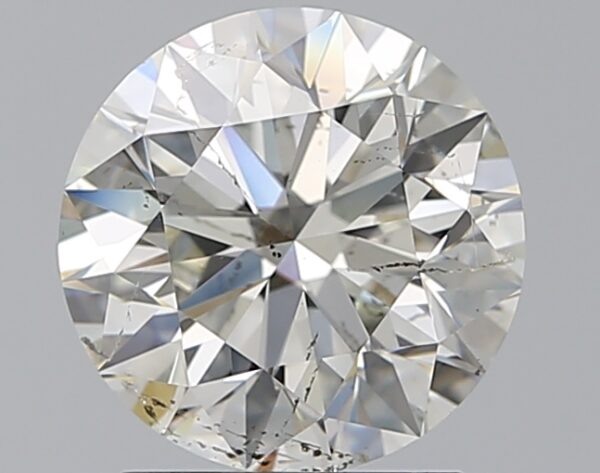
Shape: round
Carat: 2.01
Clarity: SI2
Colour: J
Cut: EX
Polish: EX
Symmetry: EX
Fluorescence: F
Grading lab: GIA
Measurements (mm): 8.02 x 8.05 x 5.03